Mendocino Complex Fire

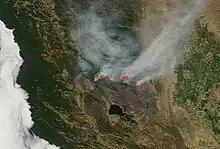
Satellite image of the Ranch Fire on August 15, 2018.

On August 7, 2018, officials announced that they predicted the Mendocino Complex would last through August and into early September, compared to the earlier prediction of mid-August. By then, the fire complex had destroyed 143 structures, 75 of them residences. By late August 7, the fire complex was 34% contained. Of the two fires, the Ranch and River Fires, the River Fire was 78% contained, while Ranch Fire was only 20% contained, with flames on the northern flank still pushing towards Snow Mountain Wilderness.